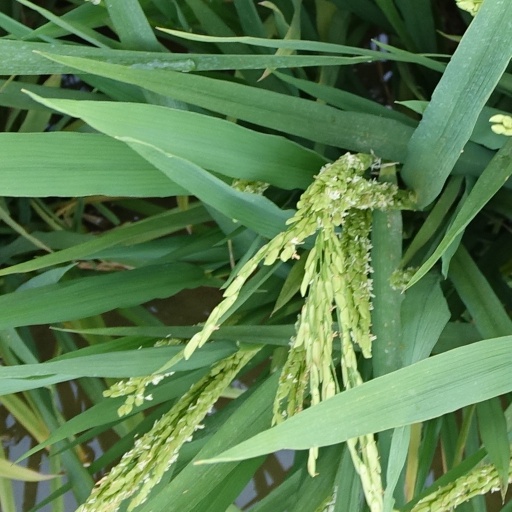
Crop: rice